Köyceğiz-Dalyan Special Environmental Protection Area

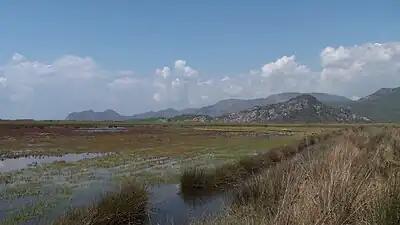
Wetlands bordering Sülüngür Lake. Photo: Maria Jonker

The Dalyan estuary is a labyrinth of canals through the reeds. During a boat trip through the reeds one can see all sorts of birds, such as kingfishers, the little egret, the great egret and the cormorant. At the west side of the delta is Alagöl, the bay of Çandır, which is heated by a number of thermal springs. This may be the reason why the bay is the mating scene for the loggerhead turtle in the second half of April.